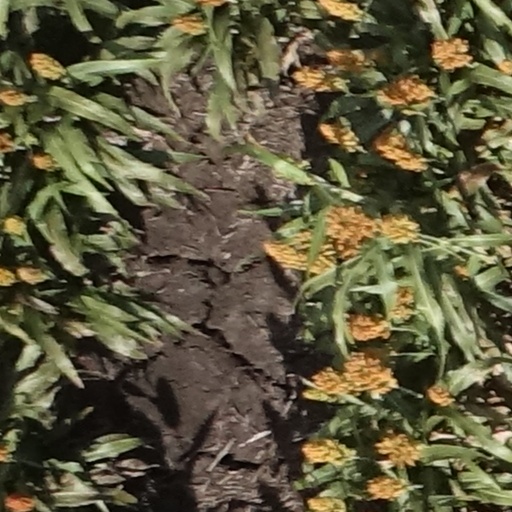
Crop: sorghum